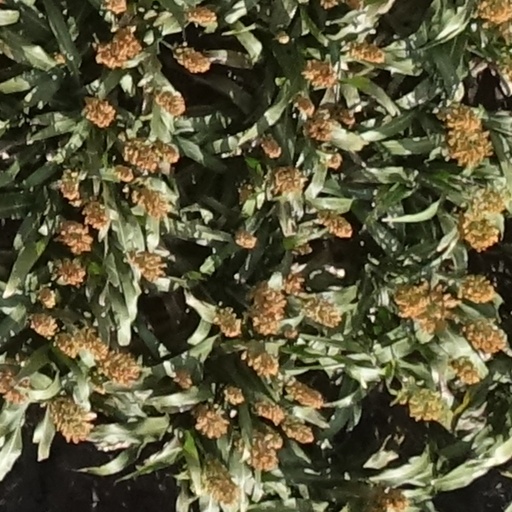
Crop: sorghum